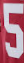
Number: 5